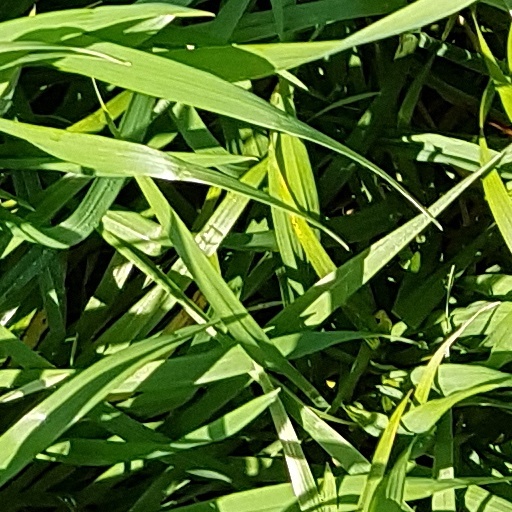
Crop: wheat